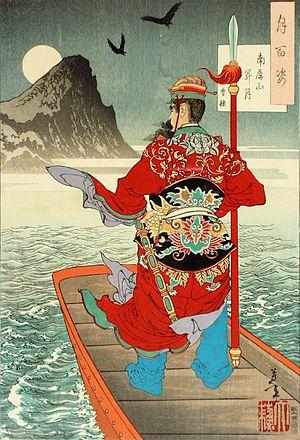
Lever de lune sur le Mont Nanping contemplé par Cao Cao
La période des « Trois Royaumes » est une période de l'histoire chinoise qui commence en 220, après la chute de la dynastie Han et s'achève avec la réunification de la Chine par la dynastie des Jin occidentaux, en 280. Les Trois Royaumes sont ceux de Wei au nord le long du fleuve Jaune, de Wu dans le sud-est, et de Shu au sud-ouest dans le bassin du Sichuan.